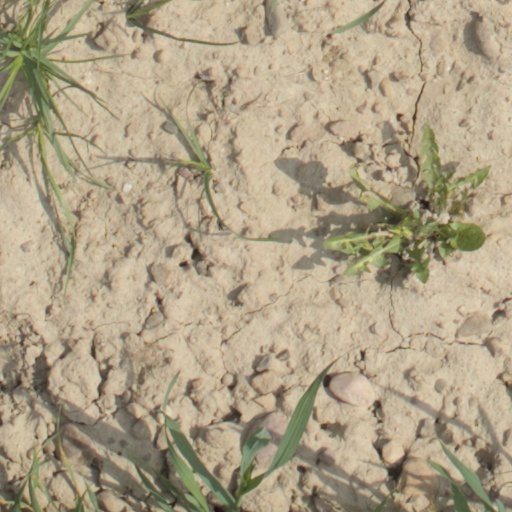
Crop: wheat